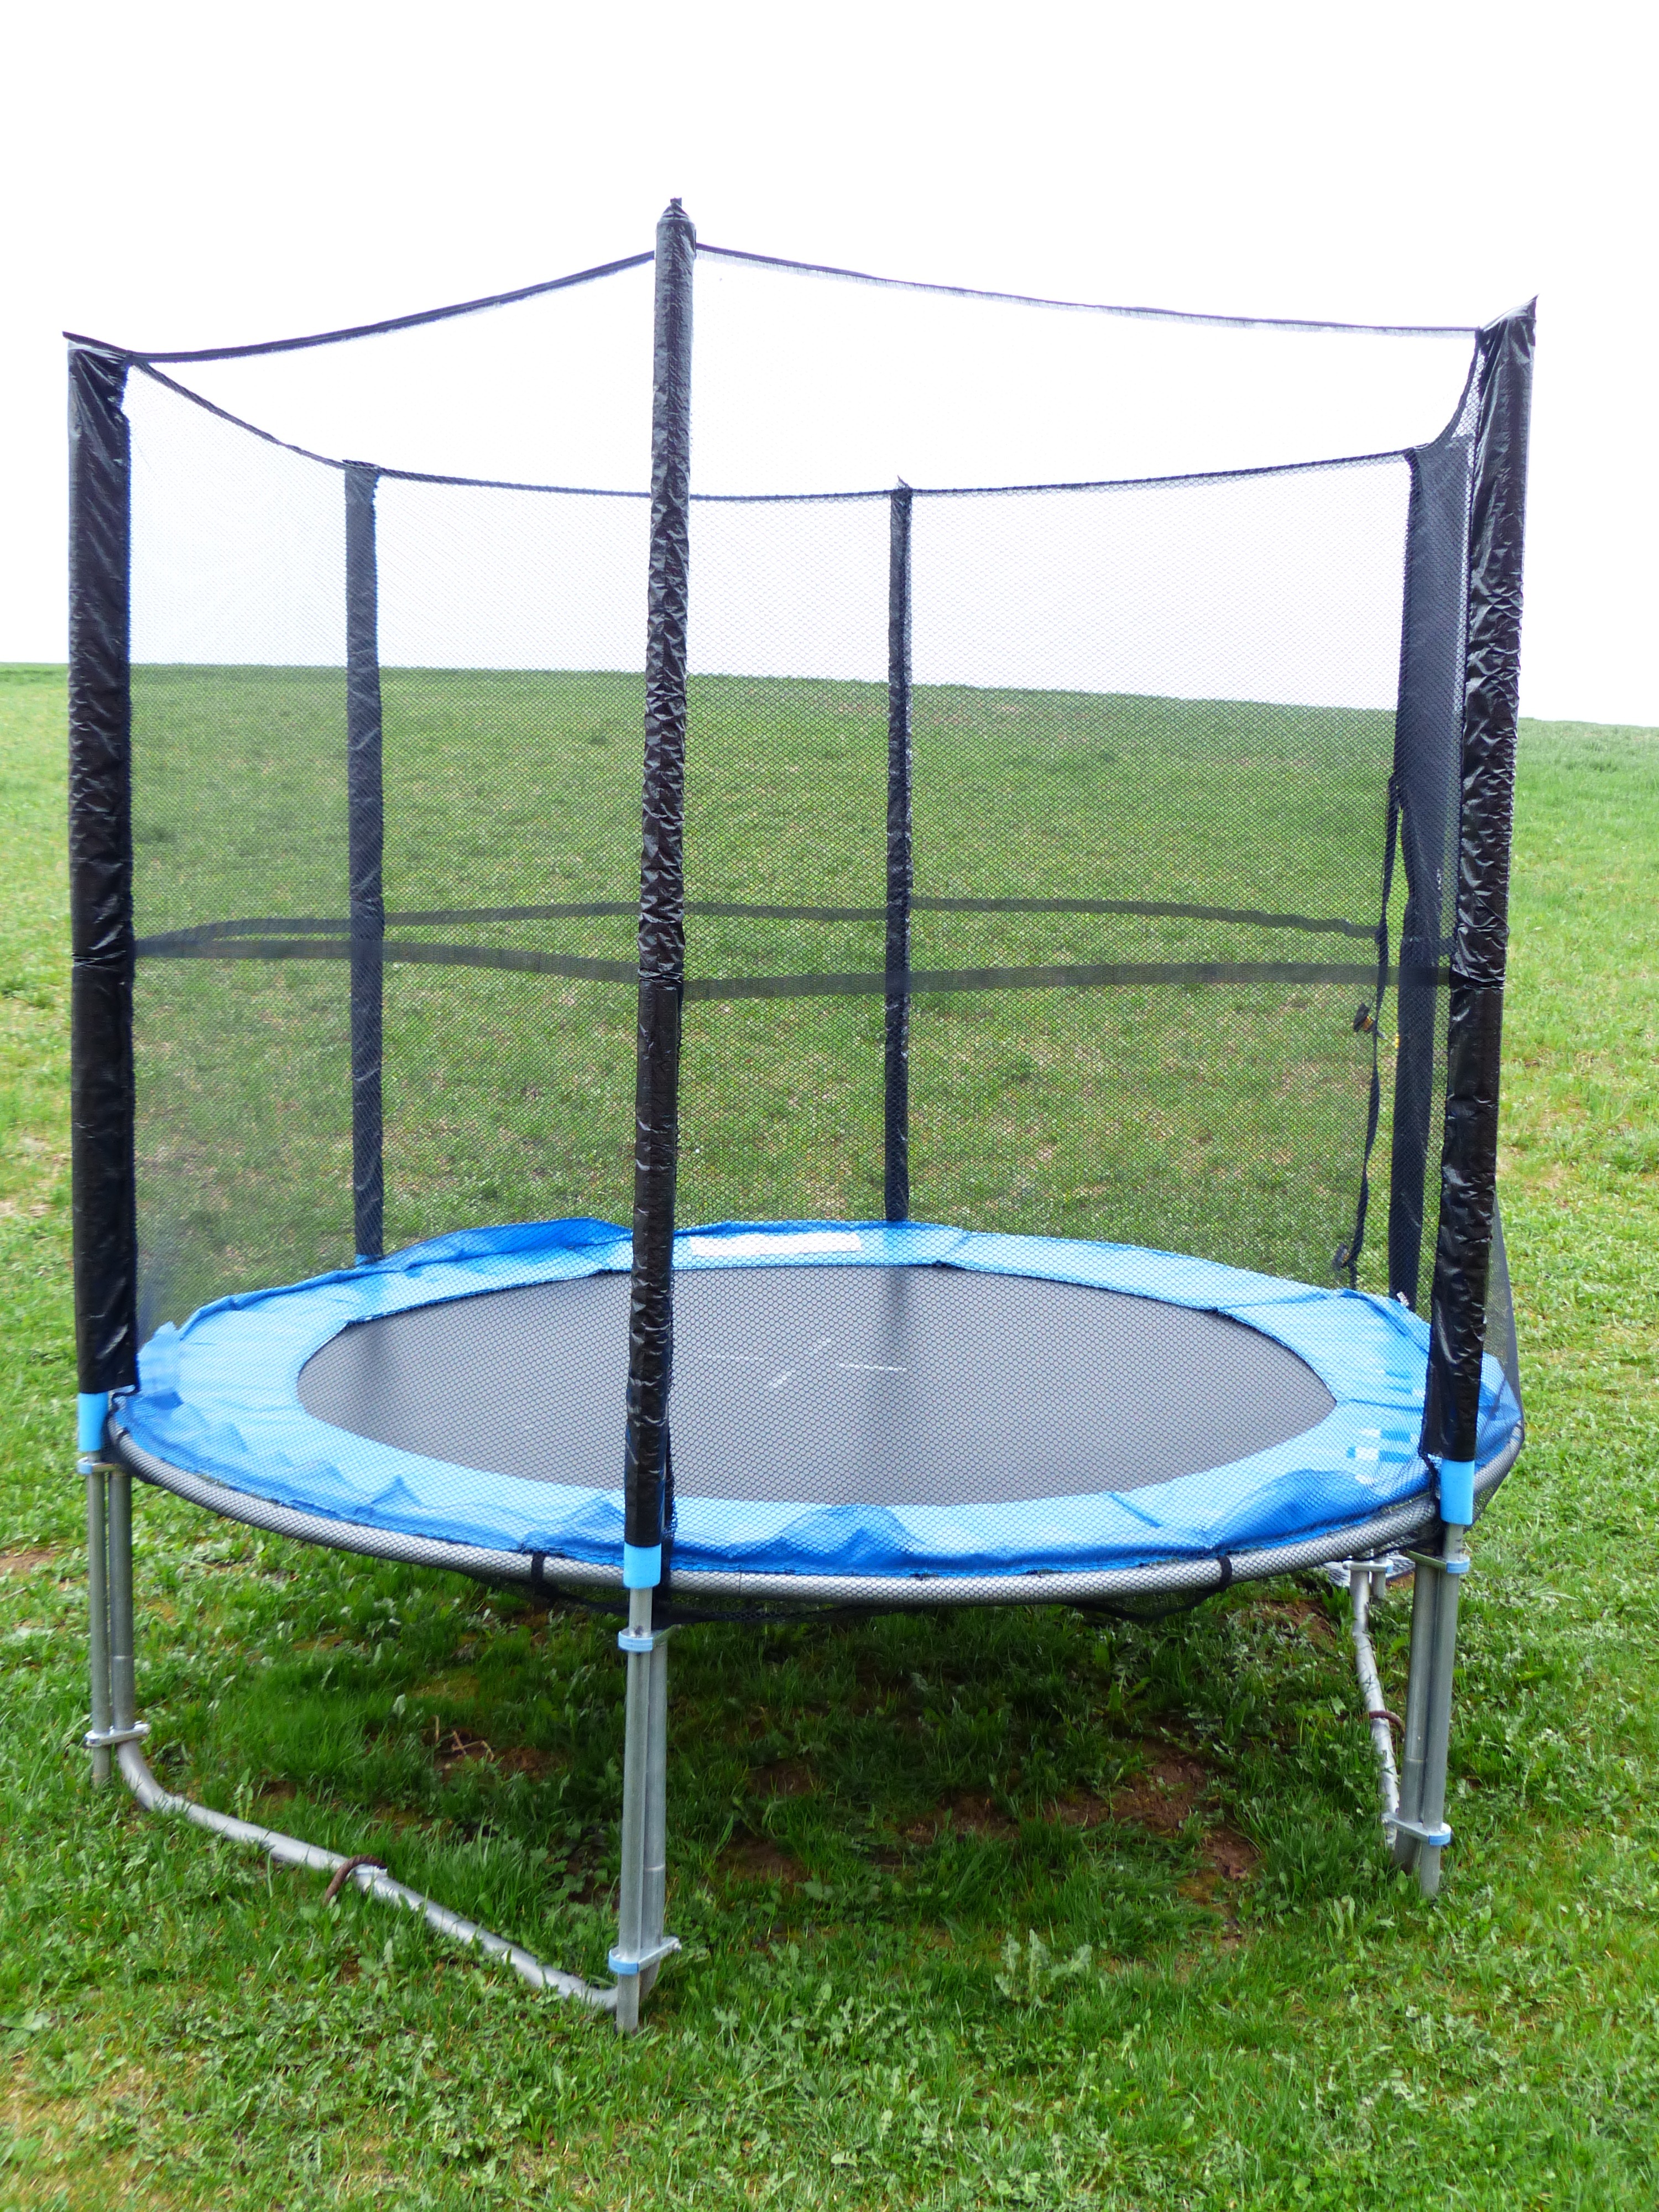
sport, play, jump, leisure, sports equipment, trampoline, net, game device, safety net, garden trampoline, trampolining equipment and supplies, trampolining